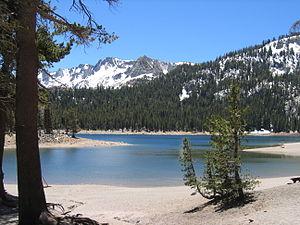
Le lac Horseshoe est un lac américain dans le comté de Shasta, en Californie. Il est situé à 1 994 mètres d'altitude au sein de la Lassen Volcanic Wilderness, dans le parc national volcanique de Lassen.
La chaîne des Cascades est une chaîne de montagnes s'étendant face à la côte ouest de l'Amérique du Nord, entre les États de Californie, de l'Oregon et de Washington aux États-Unis et la province de Colombie-Britannique au Canada. Elle comprend une partie de l'arc volcanique des Cascades dont les volcans mont Rainier, qui constitue le point culminant de la chaîne du haut de ses 4 392 mètres d'altitude dominant la métropole de Seattle, et mont Saint Helens qui a subi une éruption en 1980. Cet arc volcanique, toujours actif, commence sa formation il y a 36 millions d'années à la suite de la subduction de la plaque Juan de Fuca sous la plaque nord-américaine. Les risques liés au volcanisme demeurent importants.